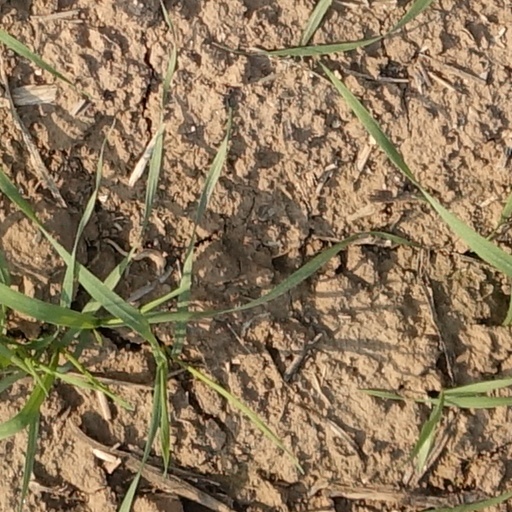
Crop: wheat